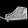
Label: Sneaker